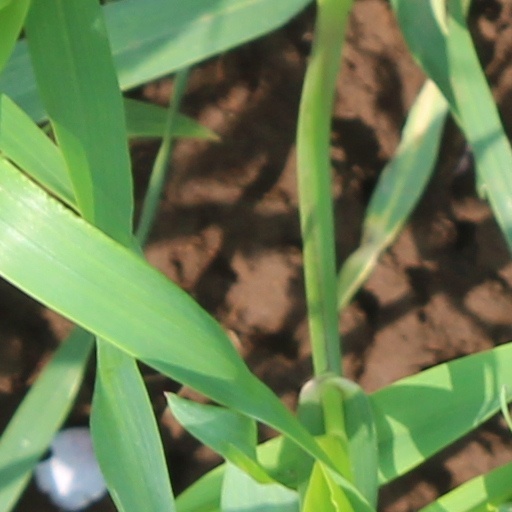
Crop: wheat